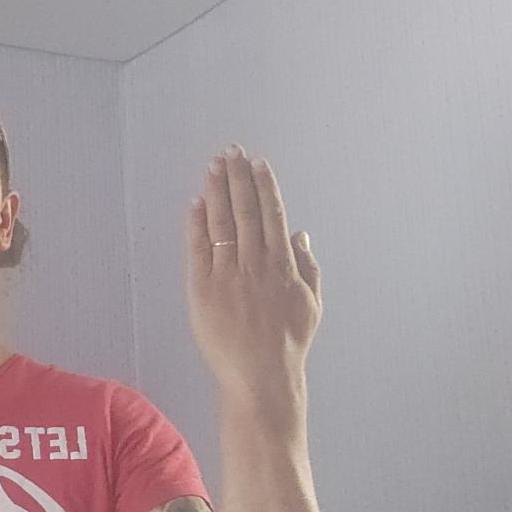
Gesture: stop_inverted